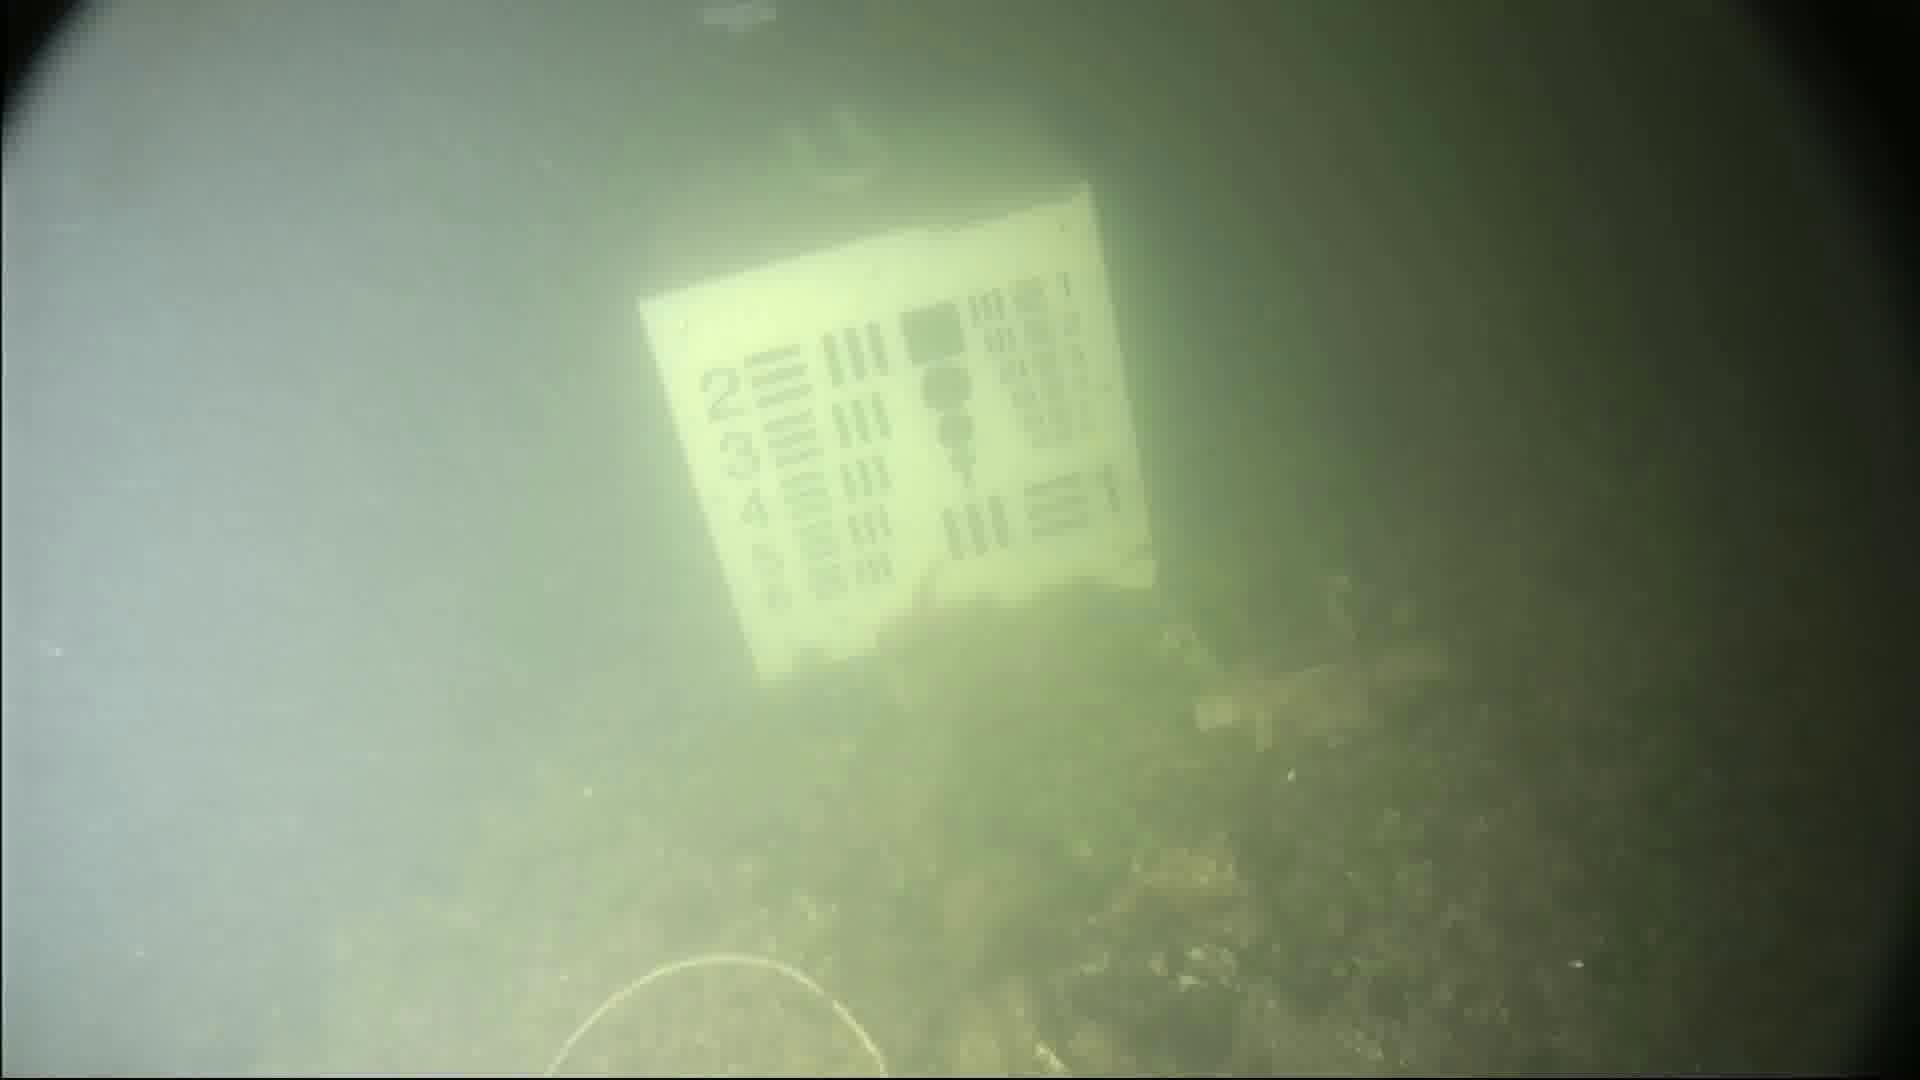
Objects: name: jellyfish